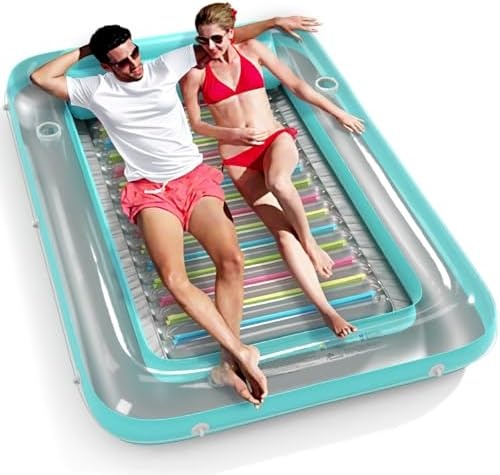
Inflatable Tanning Pool Lounger Float - Jasonwell 4 in 1 Sun Tan Tub Sunbathing Pool Lounge Raft Floatie Toys Water Filled Tanning Bed Mat Pad for Adult Blow Up Kiddie Pool Kids Ball Pit Pool (XL)
Brand: Jasonwell
Comfortable Pillow & Air Cushion Base - The inflatable tanning pool is integrated removable pillow and ribbed air cushion base. Pillow for added support to your neck. Air cushion base for added comfort. Designed for ultimate lounging experience, relaxation, sun bathing and more. All in One Pool - Tanning Mat,Personal Pool, Pool Float,Pool Lounger, Lake Float,Ball Pit all in one. Enjoy it tailored to your need.You can use it in your backyard, on water or beach etc. Fill Water and Keep Cool - Fill the sun bathing tub with water, lay out and tan on the water without getting overheated. Enjoy a sunbath and relax. Added Stability - Integrated with wrap-around rope for floating maneuverability, tie to other floats or deck and enjoy! 2 Built in Cup Holders - Have beverages close as you enjoy the sun tanning or floating. Reflective Base - Ensure maximum exposure to UV rays Premium Vinyl - The tanning pool float is made of heavy duty thick, soft and premium raft-grade non-phthalates material. It’s easy to wipe down, inflate, deflate, and store. Dimensions : 80 inches long and 56 inches wide. We stand by the quality of this float and are glad to provide a 6 months manufacturer’s warranty at no additional cost.
Category: Home & Garden > Pool & Spa > Pool & Spa Accessories > Pool Floats & Loungers > Pool Loungers